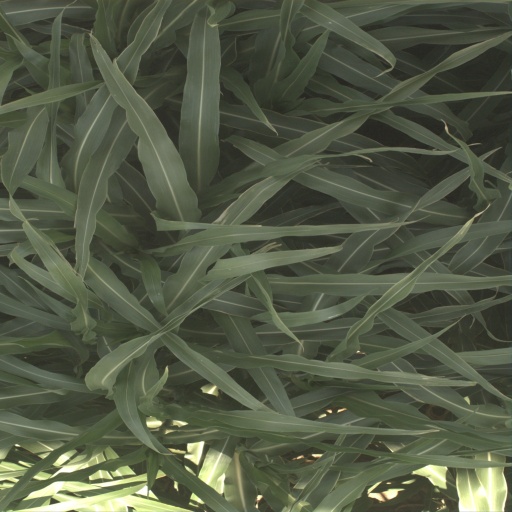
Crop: sorghum